Brian Zoubek

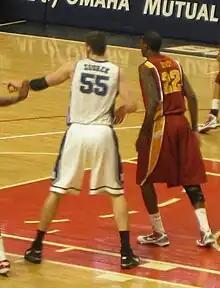
Zoubek in 2010

Brian Henry Zoubek (born April 6, 1988) is an American retired basketball center. He was a member of the Duke Blue Devils' 2010 NCAA Championship team.